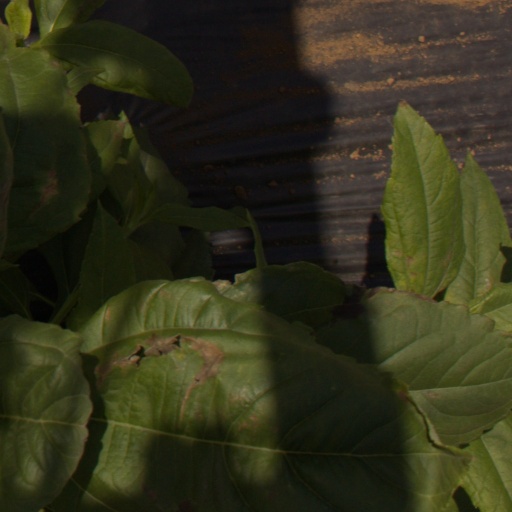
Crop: Jerusalem artichoke